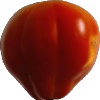
Label: Tomato 1